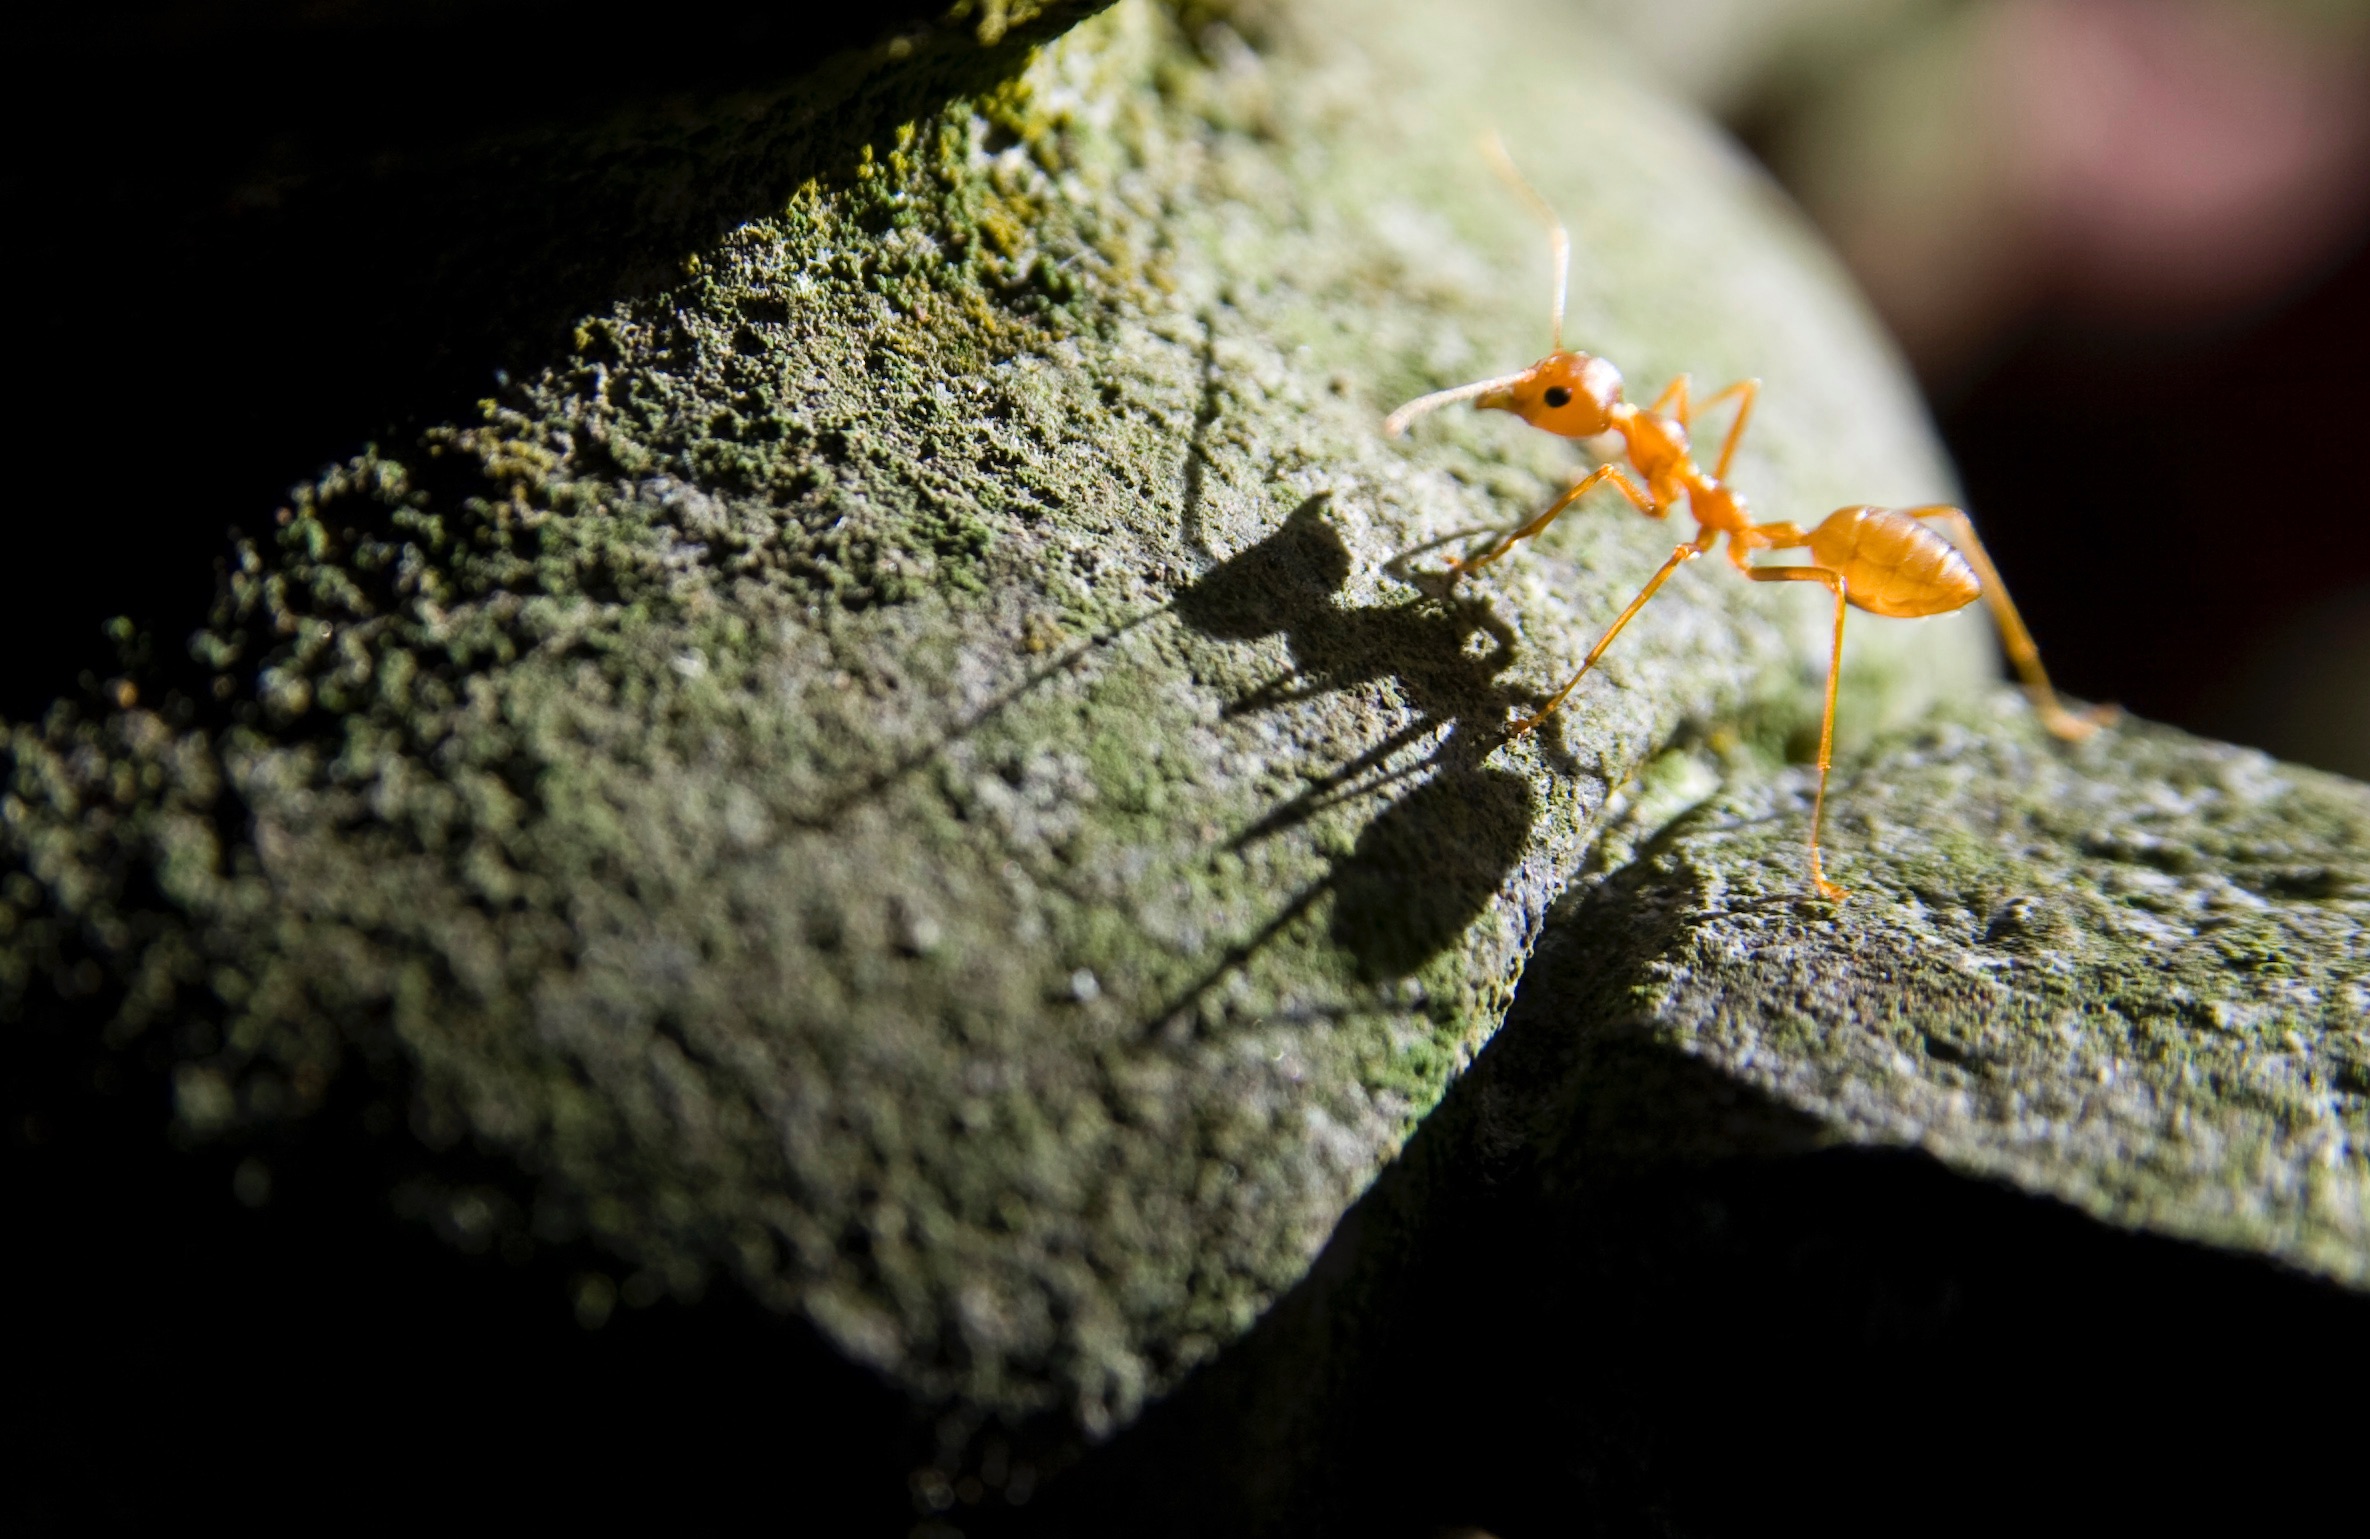
tree, nature, branch, plant, photography, leaf, flower, wildlife, green, insect, soil, flora, fauna, invertebrate, close up, macro photography